Nickel mine

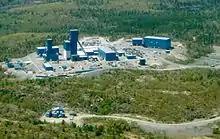
Nickel Rim mine in Sudbury, Ontario

A nickel mine is a mine that produces nickel. Some mines produce nickel primarily, while some mines produce nickel as a side-product of some other metal that has a higher concentration in the ore.